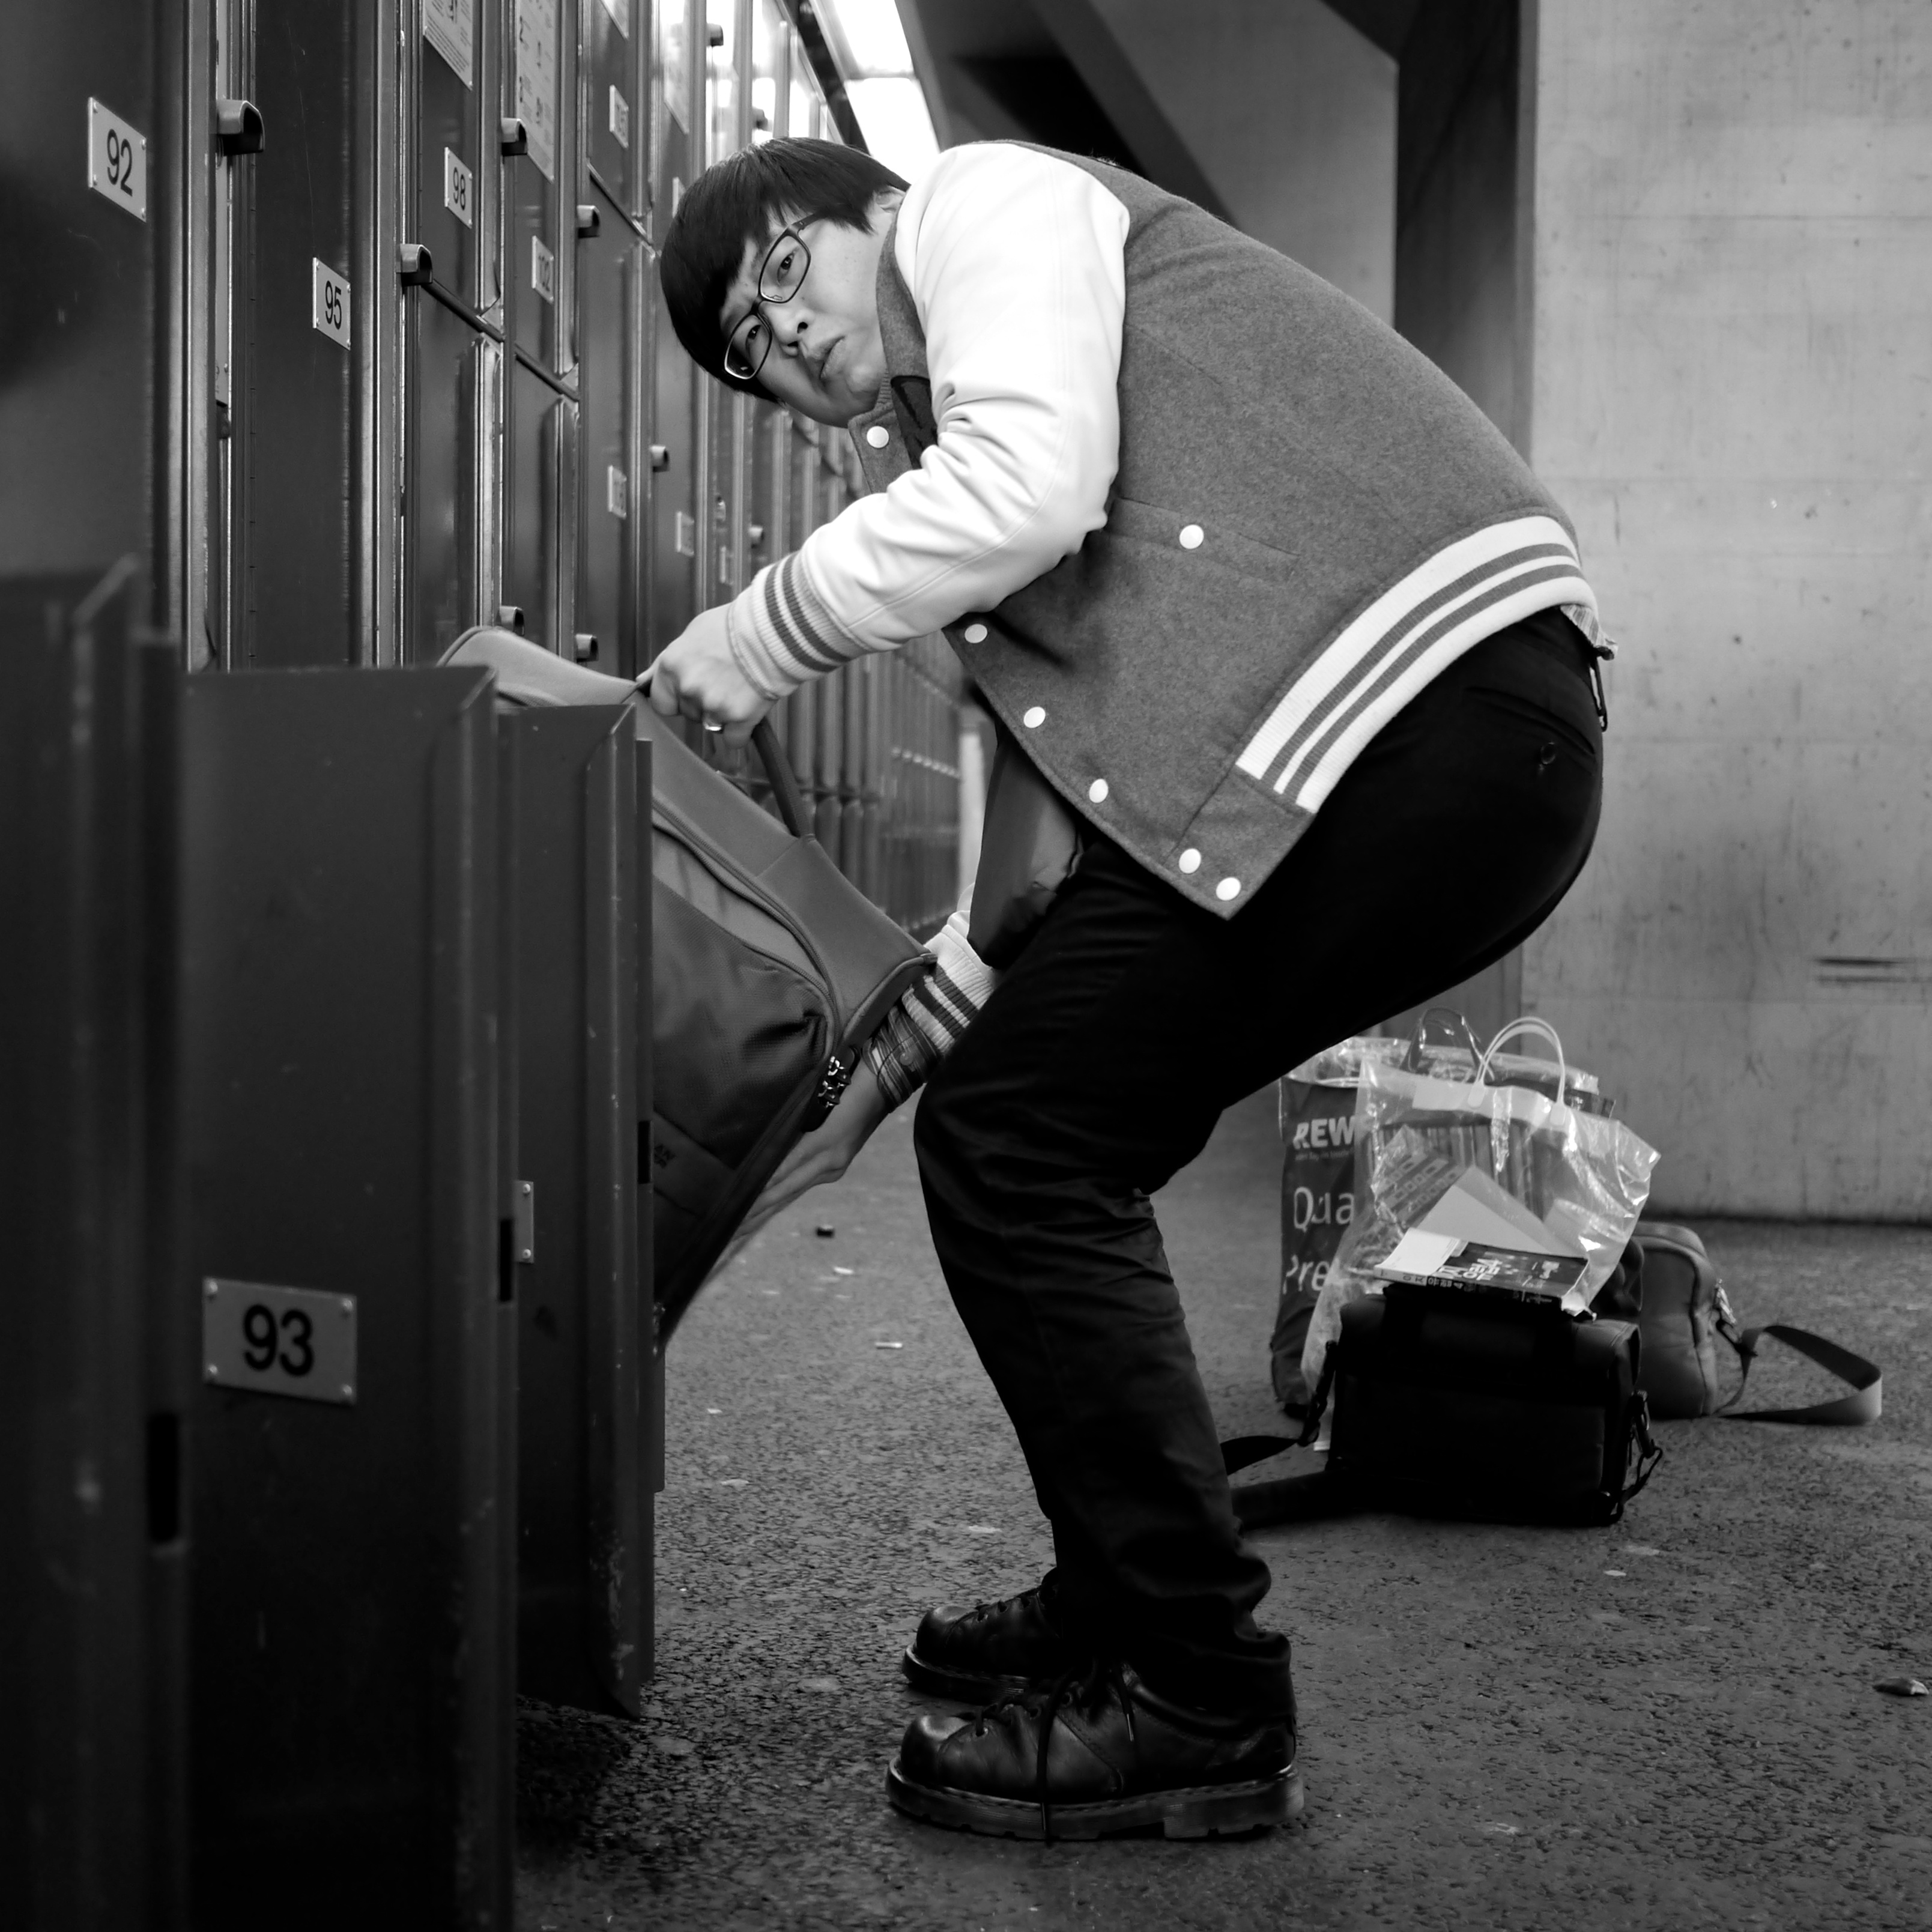
man, person, black and white, white, street, photography, ebook, male, sitting, training, black, monochrome, streetphotography, flickr, thomas, video, infrastructure, footwear, olympus, photograph, luzern, omd, fuji, leica, monochrom, leuthard, hcb, thomasleuthard, monochrome photography, film noir, human positions